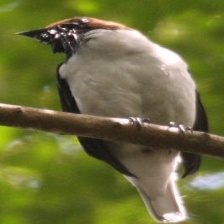
Species: BEARDED BELLBIRD
Scientific name: PROCNIAS AVERANO